Samarth Ramdas

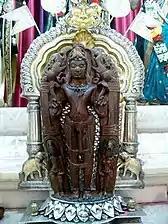

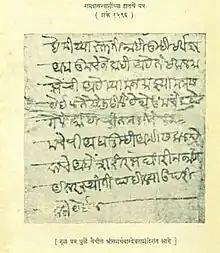
Handwriting of Ramdas in Modi Script.

Ramdas had extensive literature written during his lifetime. His literary works include "Dasbodh", "Karunashtakas", "Sunderkand, Yuddhakand," "Poorvarambh, Antarbhav, Aatmaaram, Chaturthman, Panchman, Manpanchak, Janaswabhawgosavi, Panchsamasi, Saptsamasi, Sagundhyan, Nirgundhyan, Junatpurush, Shadripunirupan, Panchikaranyog, Manache Shlok" "and" "Shreemad" "Dasbodh." Unlike the saints subscribing to Warkari tradition, Ramdas is not considered to embrace pacifism. His writings include strong expressions encouraging militant means to counter the Islamic rulers.